Mohammad Kaykobad

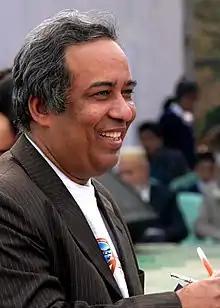
Mohammad Kaykobad at the 2011 Bangladesh Mathematical Olympiad event

Mohammad Kaykobad is a Bangladeshi computer scientist, educator, author, and columnist. Along with Muhammed Zafar Iqbal, he started the national mathematics olympiad. He was a professor of computer science and engineering in Bangladesh University of Engineering and Technology,